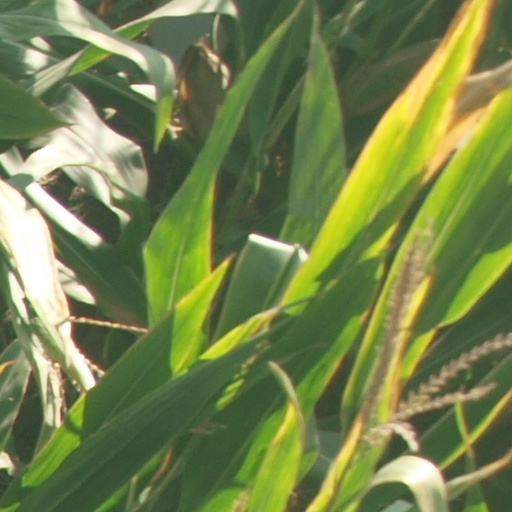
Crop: maize; corn